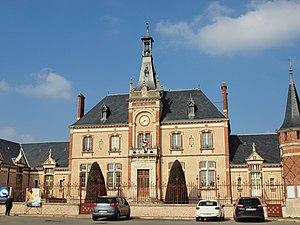
Brou (Eure-et-Loir, France)